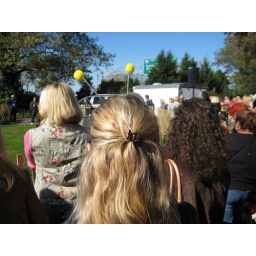
Watching the dogs come out in their Halloween costumes at the Bay Ridge doggy event!